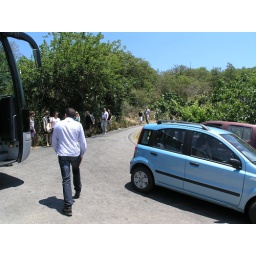
had to reverse down this road when the bus couldn't make it around an upper bend